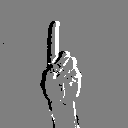
ASL letter: d